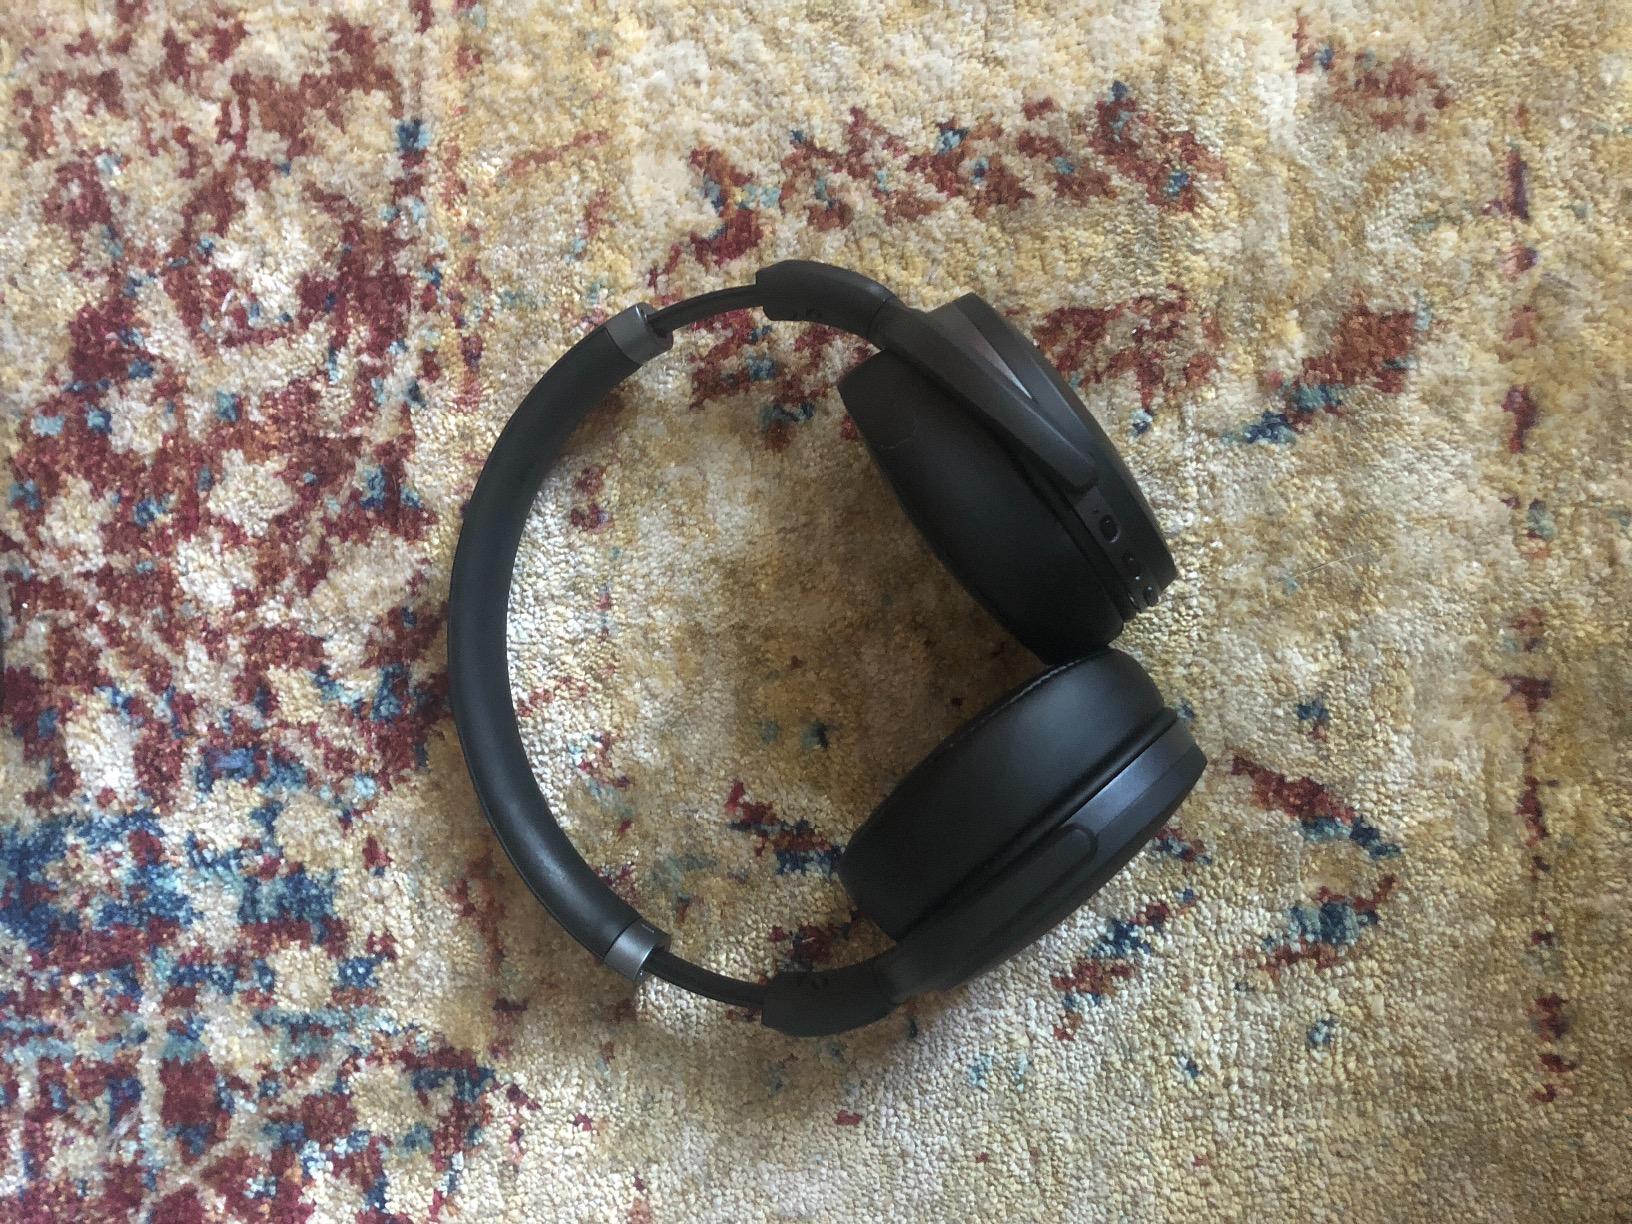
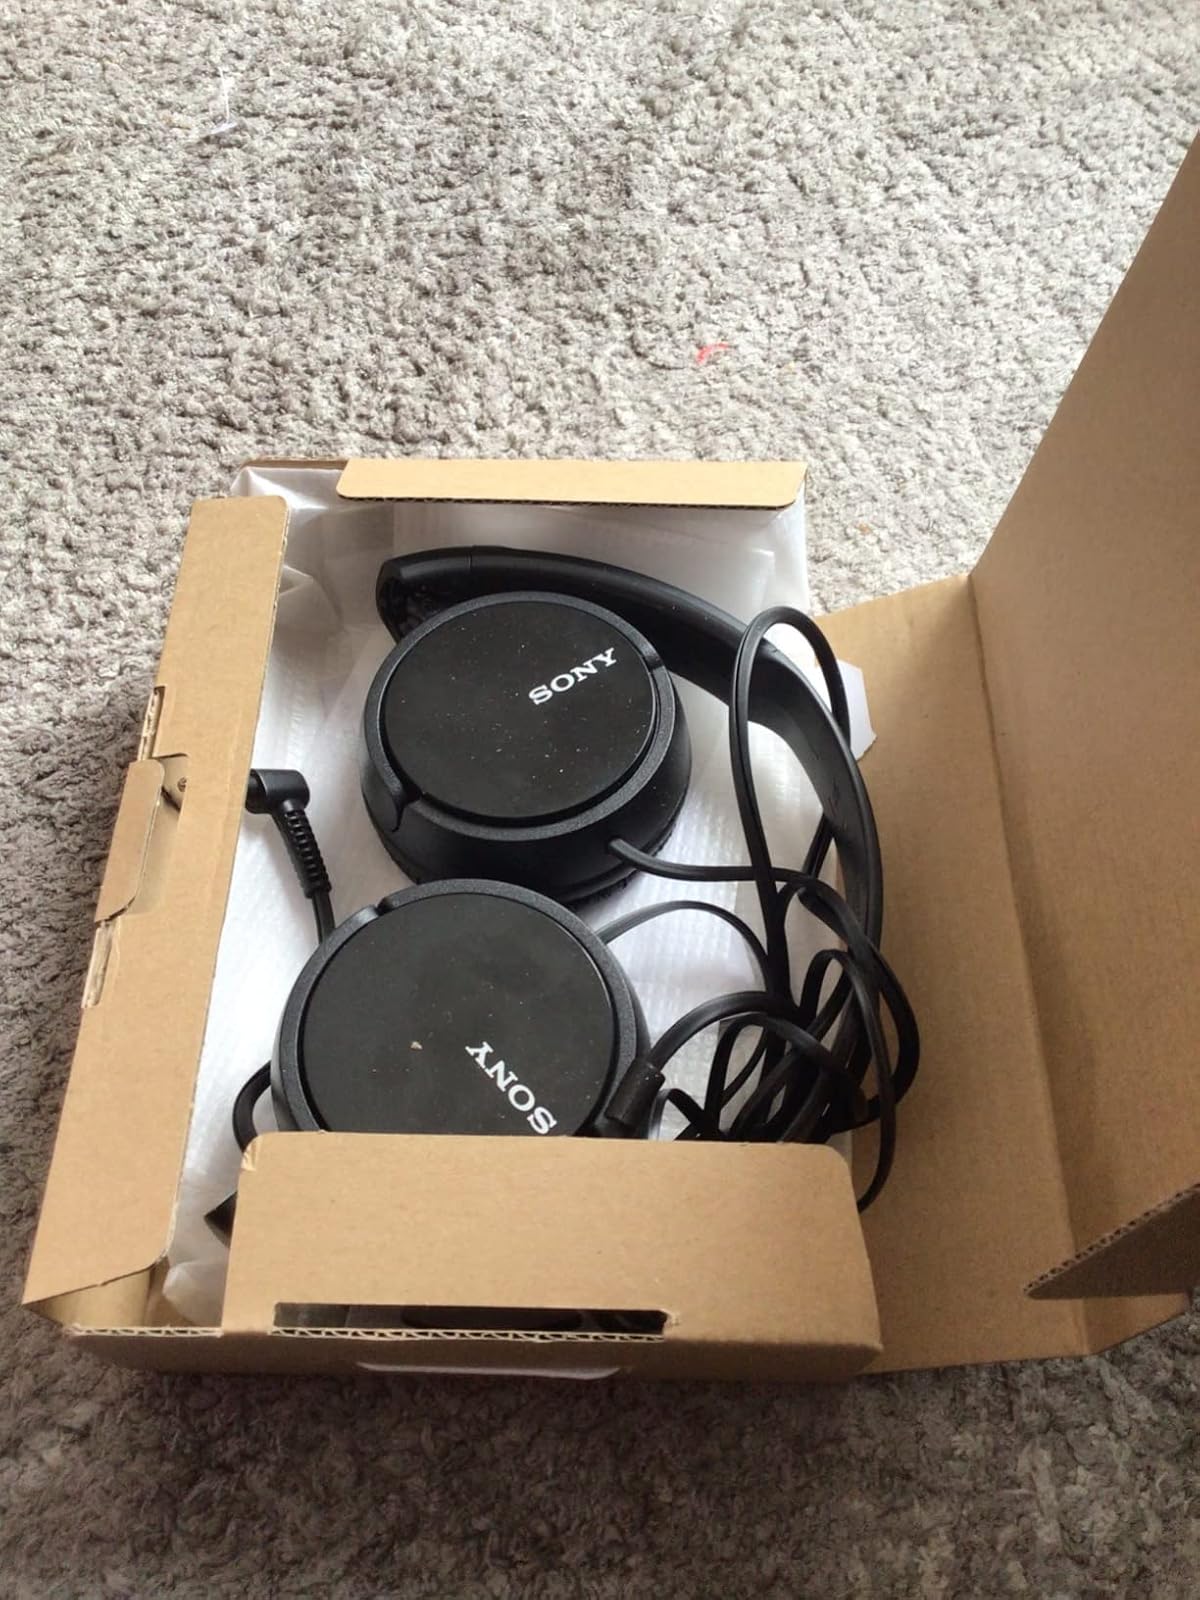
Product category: headphones
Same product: no